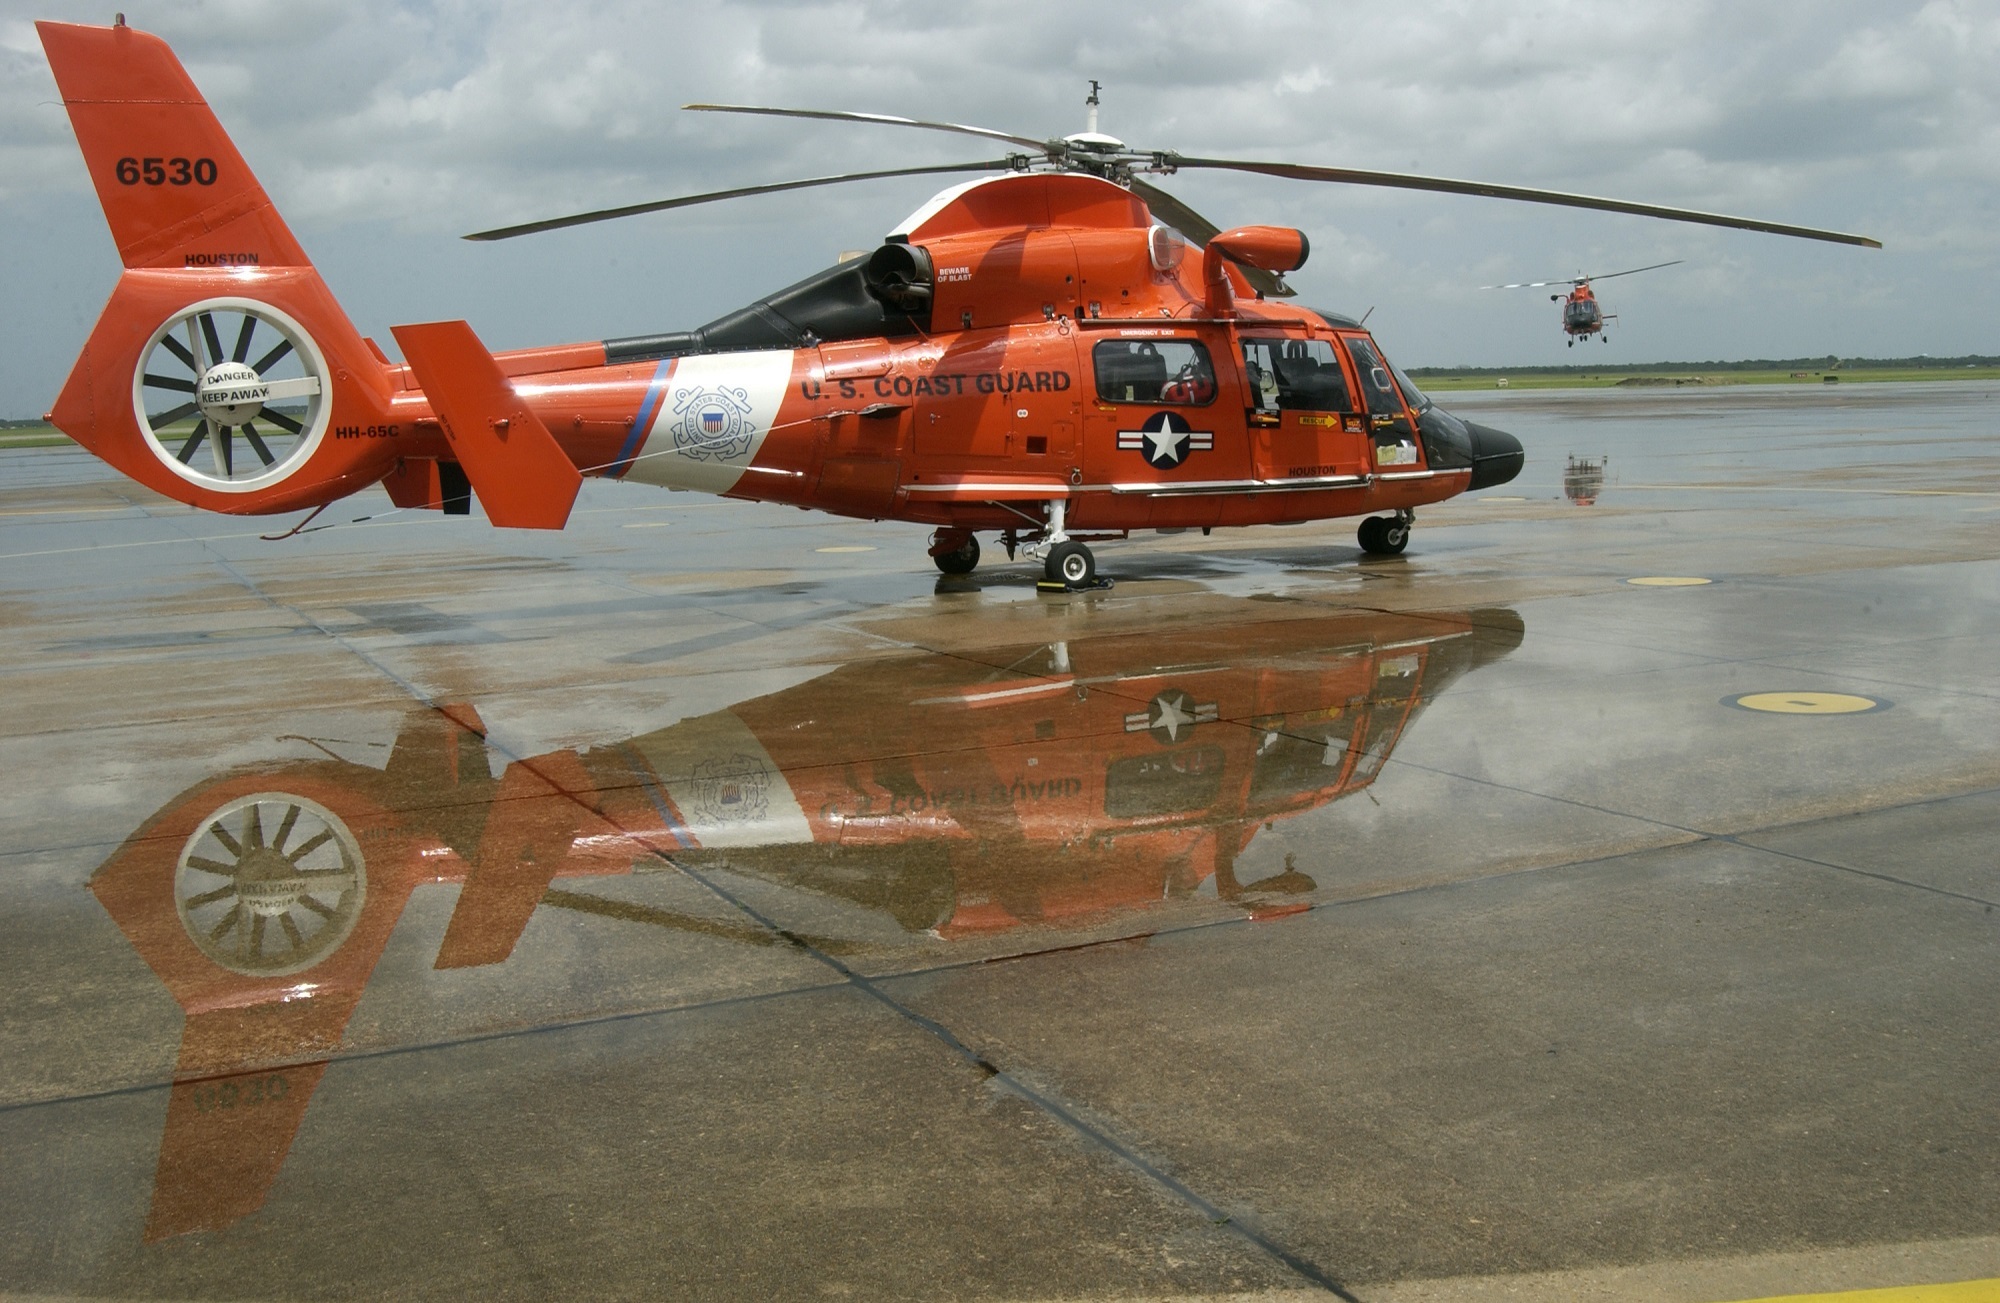
water, ocean, sky, ground, wet, aircraft, military, reflection, vehicle, aviation, flight, usa, helicopter, mission, chopper, sar, copter, rotorcraft, coast guard, air force, mh 65 dolphin, search and rescue, twin engine, single main rotor, atmosphere of earth, aircraft engine, military helicopter, sikorsky s 61